Jamie Hughes (darts player)

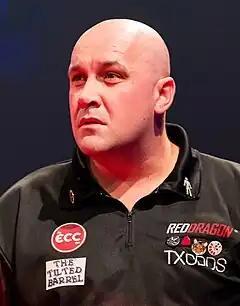
Hughes in 2019

Jamie Hughes (born 27 February 1986) is an English professional darts player who competes in Professional Darts Corporation (PDC) events. Hughes formerly played in British Darts Organisation (BDO) events, winning the 2014 Finder Darts Masters. He was also the runner-up at the 2014 World Masters and the 2016 Finder Darts Masters, a semi-finalist at the BDO World Darts Championship in 2016 and 2017, the 2016 BDO World Trophy, and the 2017 Finder Masters, and a quarter-finalist at the 2015 World Masters. Hughes switched to the PDC after a first round exit at the 2018 BDO World Championship and won a PDC Tour Card in 2019, reaching the quarter-finals at the 2020 UK Open, while he was also the runner-up at 2023's Players Championship 1.